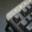
Label: keyboard